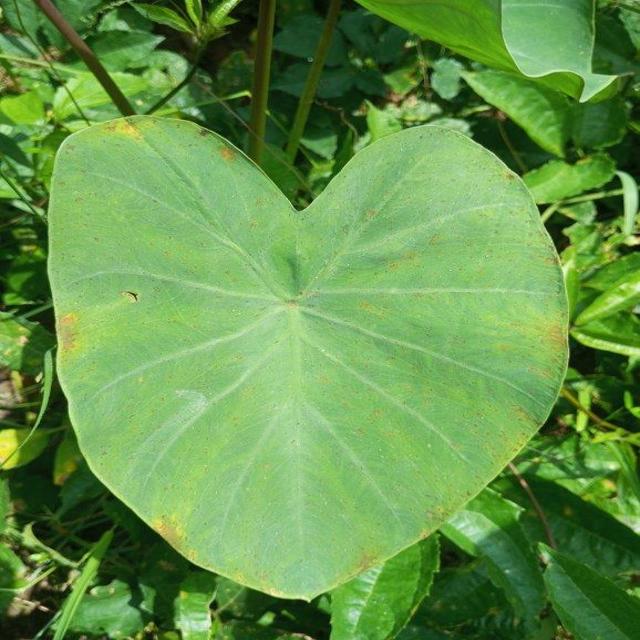
Label: Early_Blight